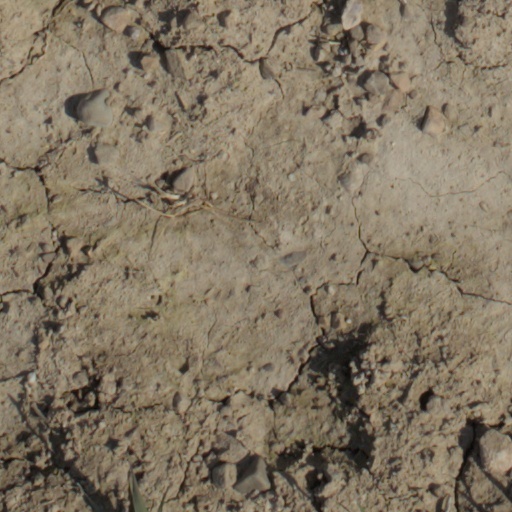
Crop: wheat